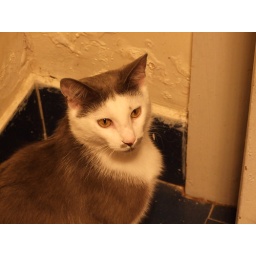
The heat lamp in the bathroom creates a cool effect.